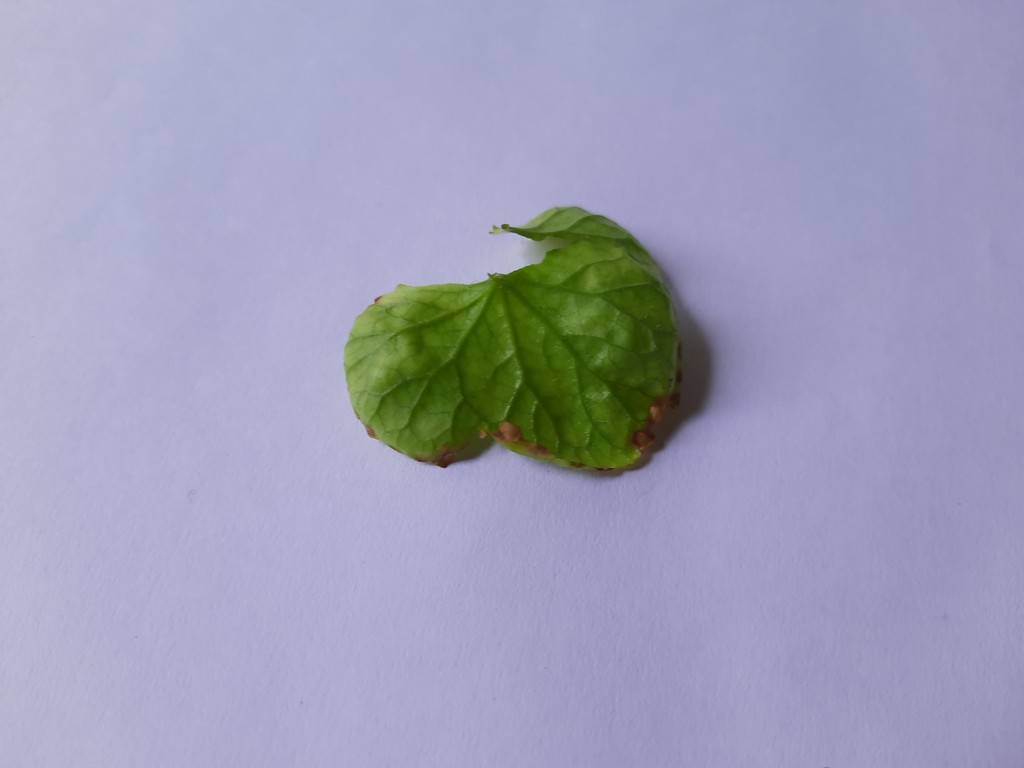
Label: Unhealthy